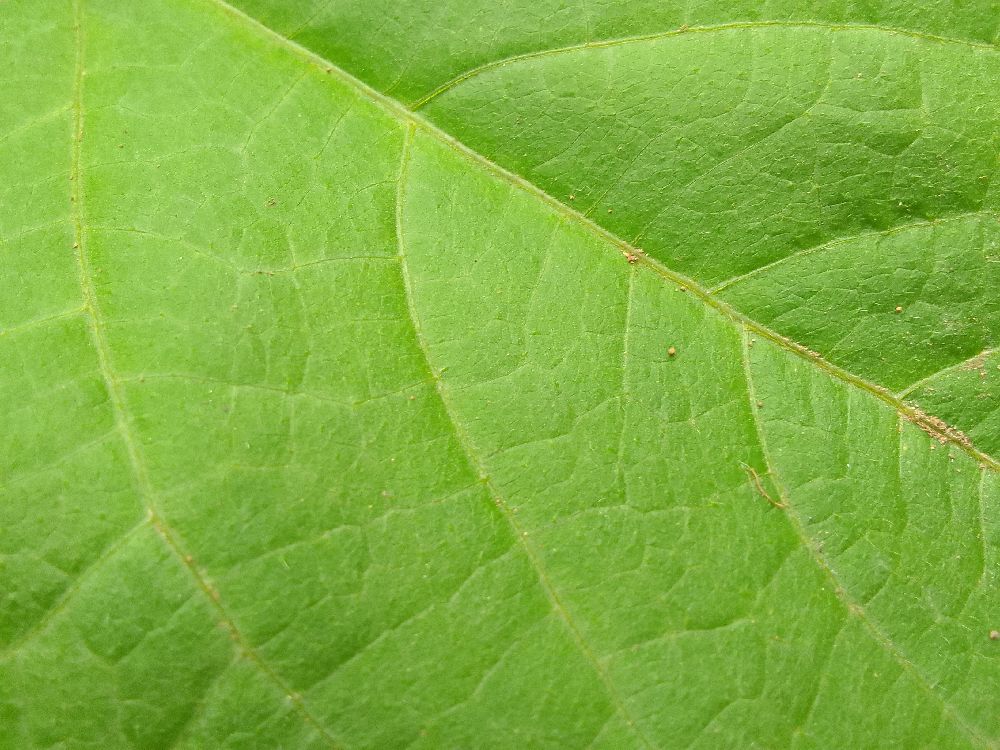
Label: healthy